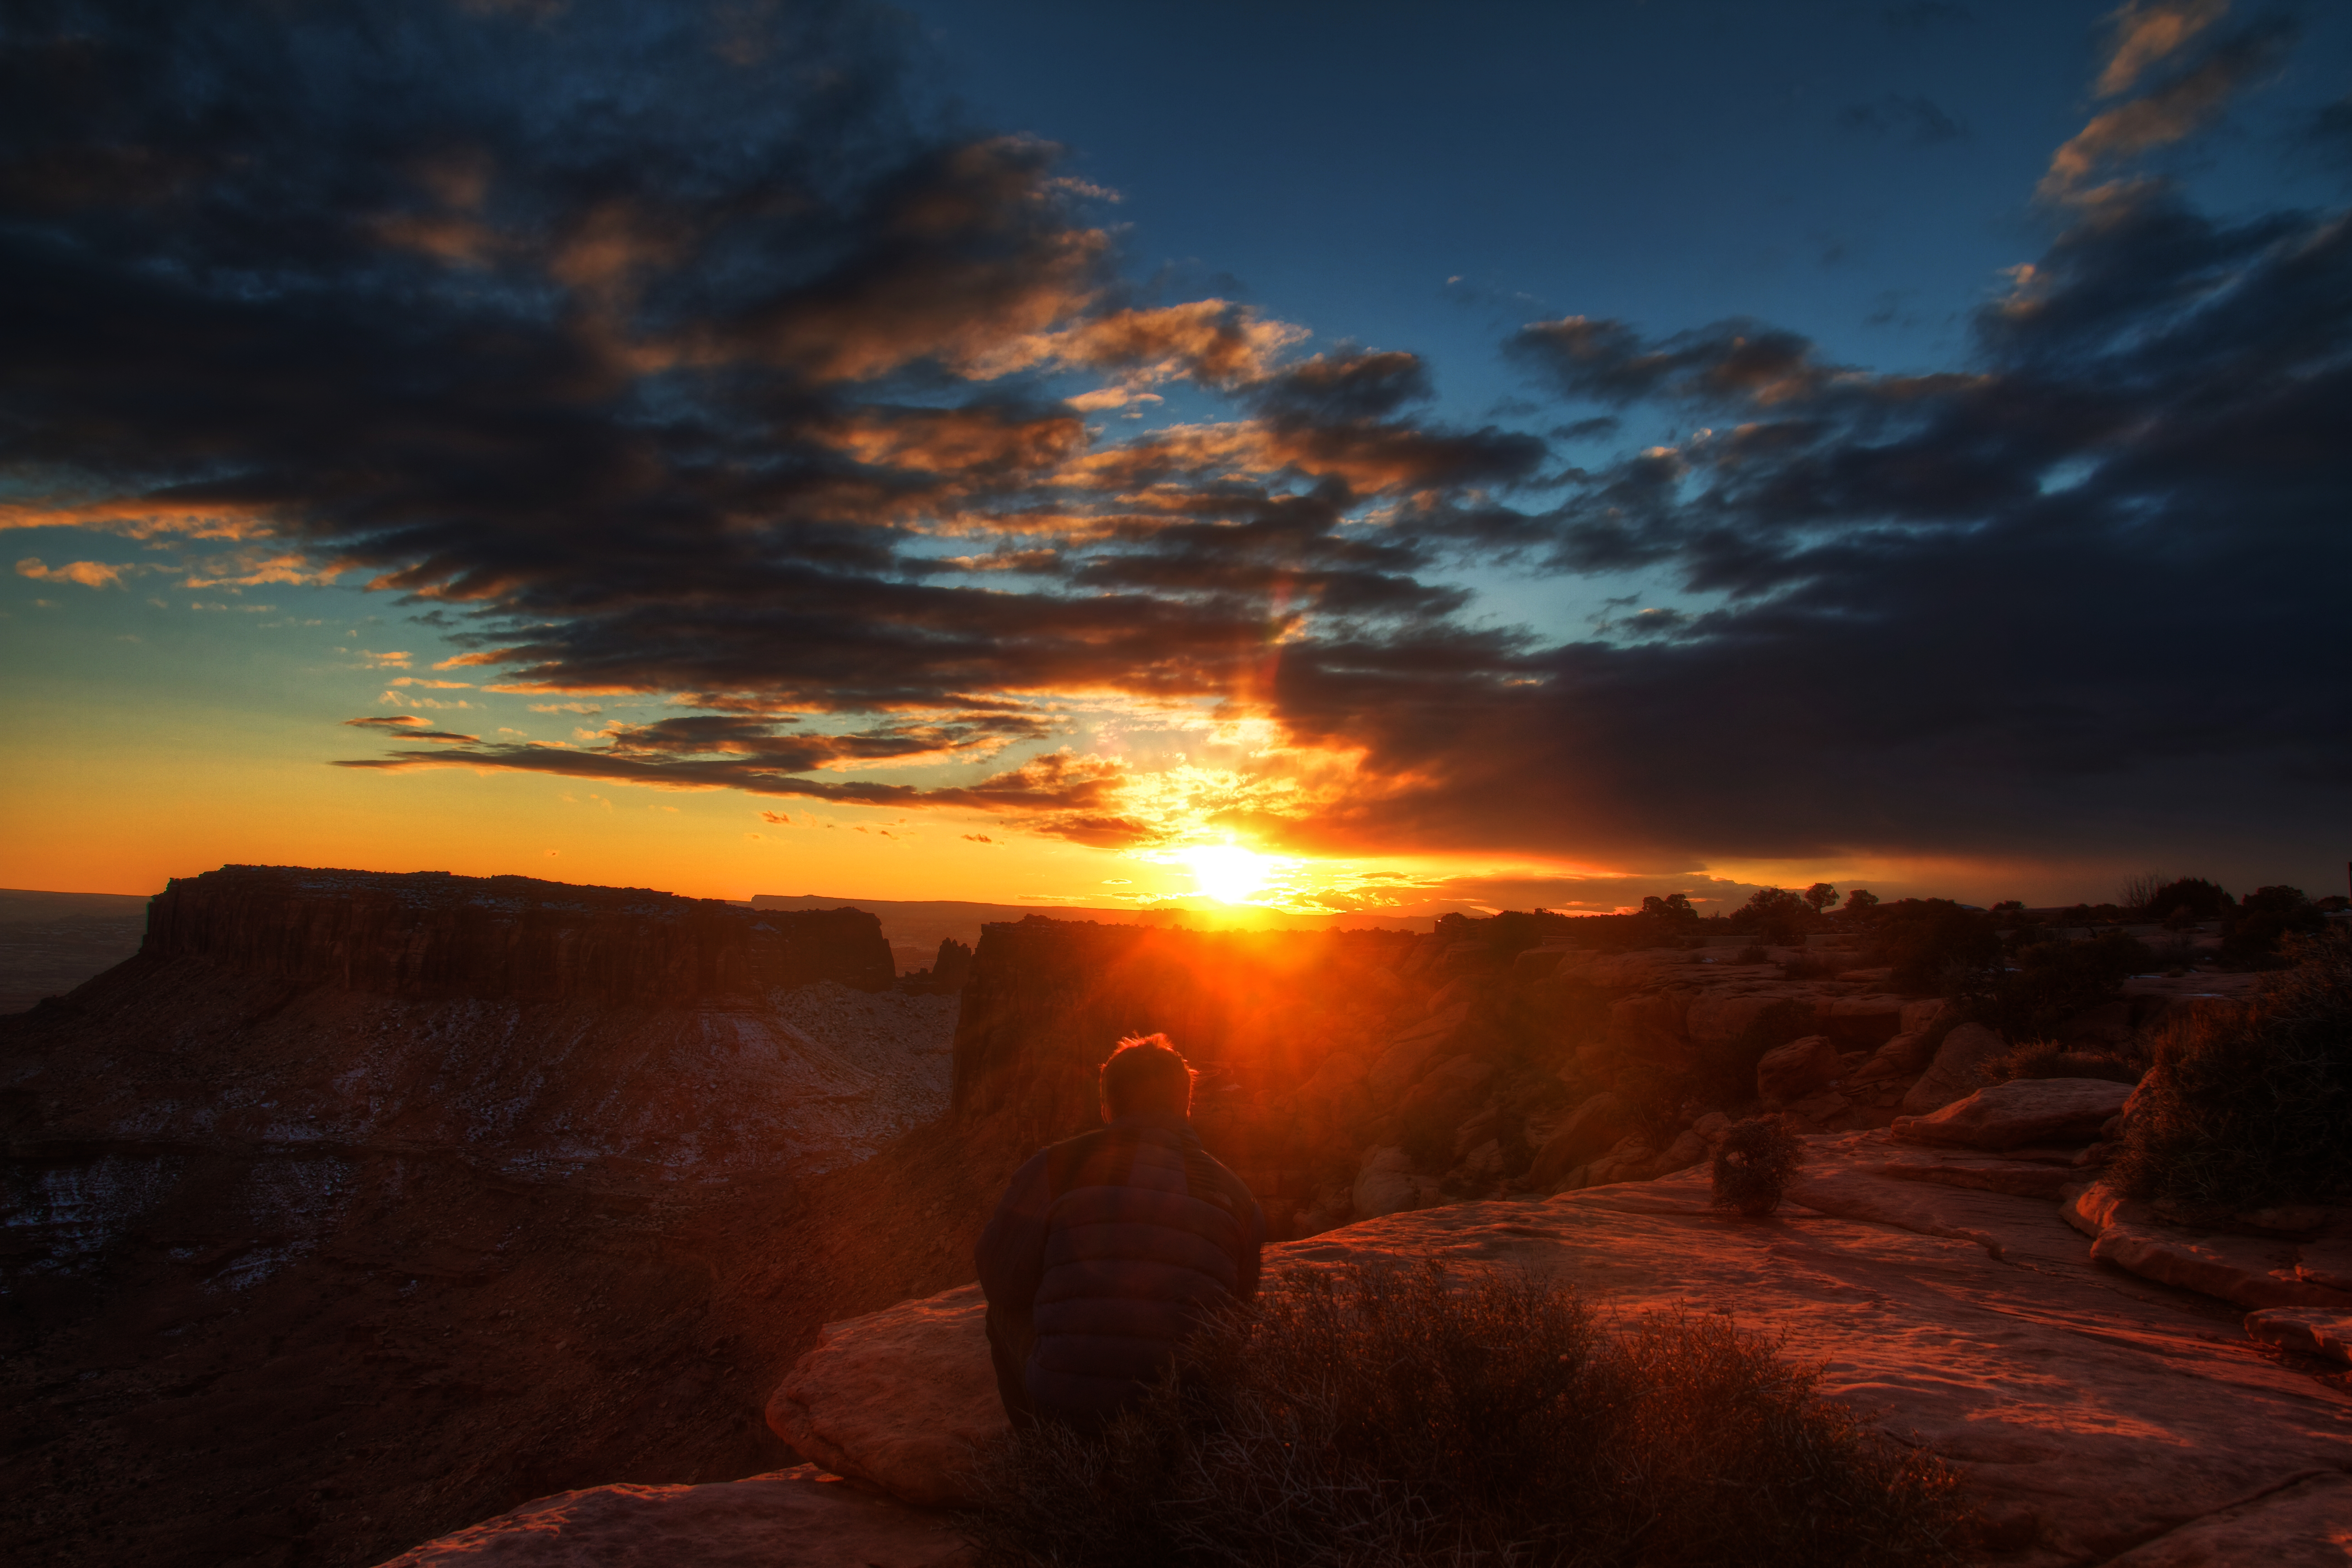
landscape, sea, coast, rock, horizon, cloud, sky, sun, sunrise, sunset, sunlight, morning, desert, dawn, dusk, evening, portrait, canon, canyon, colorful, hdr, eos, cool, utah, canon7d, epic, 7d, brilliant, tamron1750, islandinthesky, afterglow, geological phenomenon